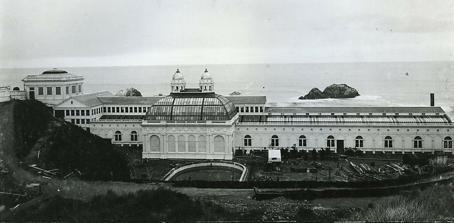
Building: Sutro Baths
Country: Unknown
Year built: 1886
Abandoned saltwater swimming pool complex in San Francisco 37°46′48″N 122°30′49″W / 37.78000°N 122.51361°W / 37.78000; -122.51361 The baths c. 1896 Sutro Baths interior, c. 1896 1897 film of the baths by Thomas Edison The Sutro Baths was a large, privately owned public saltwater swimming pool complex in the Lands End area of the Outer Richmond District in western San Francisco , California . Built in 1894, the Sutro Baths was located north of Ocean Beach , the Cliff House , Seal Rocks , and west of Sutro Heights Park . The structure burned down to its concrete foundation in June 1966; its ruins are located in the Golden Gate National Recreation Area and the Sutro Historic District . History On March 14, 1896, the Sutro Baths were opened to the public as the world's largest indoor swimming pool establishment. The baths were built on the western side of San Francisco by wealthy entrepreneur and former mayor of San Francisco (1894–1896) Adolph Sutro . The structure was situated in a small beach inlet below the Cliff House , also owned by Adolph Sutro at the time. Both the Cliff House and the former baths site are now a part of the Golden Gate National Recreation Area , operated by the United States National Park Service . The baths struggled for years, mostly due to the very high operating and maintenance costs. Eventually, the southernmost part of the baths was converted into an ice skating rink , with a wall separating it from the dilapidated swimming pools, until 1964 when the property was sold to developers for a planned high-rise apartment complex. In addition to financial struggles, the Sutro Baths became the focus of a significant civil rights battle in 1897. John Harris sued Adolph Sutro after being denied entry to the baths because of his race. Harris won the case, making it a landmark victory against racial segregation in public facilities. This case set an important precedent for future civil rights actions, underscoring the growing demand for equal treatment and access to public spaces. A fire in 1966 destroyed the building while it was in the process of being demolished. All that remains of the site are concrete walls, blocked-off stairs and passageways, and a tunnel with a deep crevice in the middle. The cause of the fire was determined to be arson . Shortly afterwards, the developers left San Francisco and claimed insurance money. Infrastructure and facilities The following statistics are from a 1912 article written by J. E. Van Hoosear of Pacific Gas and Electric . Materials used in the structure included 100,000 square feet (9,300 square meters) of glass, 600 tons of iron, 3.5 million board feet (8,300 m 3 ) of lumber, and 10,000 cubic yards (7,600 cubic meters) of concrete. During high tides, water would flow directly into the pools from the nearby ocean, recycling the two million US gallons (7,600 m 3 ) of water in about an hour. During low tides, a powerful turbine water pump, built inside a cave at sea level, could be switched on from a control room and could fill the tanks at a rate of 6,000 US gallons a minute (380 L/s), recycling all the water in five hours. Facilities included: Six saltwater pools and one freshwater pool. The baths were 499.5 feet (152.2 meters) long and 254.1 feet (77.4 m) wide for a capacity of 1.805 million US gallons (6,830 m 3 ). They were equipped with seven slides, 30 swinging rings, and one springboard. A museum displaying an extensive collection of stuffed and mounted animals, historic artifacts, and artwork, much of which Sutro acquired from the Woodward's Gardens estate sale in 1894 A 2700-seat amphitheater , and club rooms with capacity for 1100 517 private dressing rooms An ice skating rink The baths were once served by two rail lines. The Ferries and Cliff House Railroad ran along the cliffs of Lands End overlooking the Golden Gate . The route ran from the baths to a terminal at California Street and Central Avenue, now Presidio Avenue. The second line was the Sutro Railroad, which ran electric trolleys to Golden Gate Park and downtown San Francisco . Both lines were later taken over by the Market Street Railway . In popular culture Media stored by the Library of Congress as part of the "American Memory" collection and available for viewing online: Sutro Baths, no. 1 and Sutro Baths, no. 2 , filmed in 1897 by Thomas A. Edison, Inc. Leander Sisters, The Yellow Kid dance Panoramic view from a steam engine on the Ferries and Cliff House Railroad line route along the cliffs of Lands End, starting at the Sutro Baths depot, filmed in 1902 by Thomas A. Edison, Inc. Panoramic view from the beach below Cliff House at Sutro Baths, filmed in 1903 by American Mutoscope and Biograph Company. The climax of the film The Lineup was shot at the ice skating rink in 1958. A scene from the film Harold and Maude was shot at the ruins of the Sutro Baths. Some parts of Earthquake Weather , the last piece of the Fault Lines Trilogy by Tim Powers , are set in and near the Sutro Baths. Part of the 2019 fantasy novel Middlegame by Seanan McGuire is set in the Sutro Baths. Key scenes from the Cory Doctorow young adult novels Little Brother and Homeland are set in the ruins of the Sutro Baths. Ruins gallery Ruins, 2016 Ruins, 2017 Ruins looking South with Cliff House in distance, Seal Rocks to right, 2018 Sutro Baths, 2021 See also Sutro Historic District 49-Mile Scenic Drive Lurline Baths Natatorium References